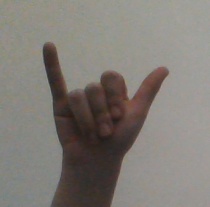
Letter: ya